Oswald Zimmermann

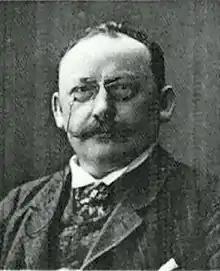
Zimmermann in 1907

Oswald Franz Alexander Zimmermann (5 February 1859, Neumarkt – 5 October 1910, Dresden) was a German anti-Semitic politician and journalist. One of the leading representatives of political anti-Semitism in the German Empire, he was elected a member of the Reichstag three times.